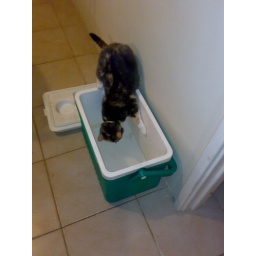
Instead of drinking from her water bowl, the cat has started drinking melted ice in the bottom of the esky.